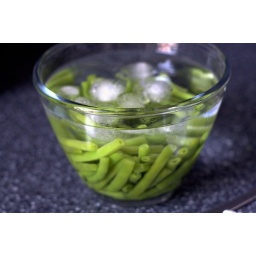
green beans in ice bath